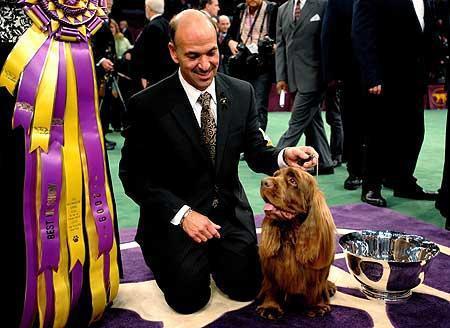
Sussex_spaniel